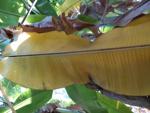
Label: xamthomonas